State and official visits to the United Kingdom

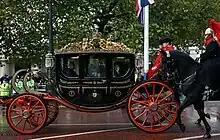
The carriage carrying President Park Geun-hye in London.

One of the more notable as well as earliest instances of a state visit to the British Isles is the Grand Embassy of Peter the Great, which was a diplomatic mission to Western Europe in 1697 and 1698 led by Peter the Great of the Russian Empire. The modern pomp and ceremonial came about in the early 19th century. Examples of this new protocol in action included the Allied sovereigns' visit to England in June 1814. Queen Victoria hosted Napoleon III for a state visit at Windsor Castle in 1855, although it consisted of more informal arrangements. Very few formal state visits to the country took place prior to the reign of Queen Elizabeth II in the 20th century. One of those few state visits included one by Kaiser Wilhelm II during the reign of his uncle Edward VII in 1907.